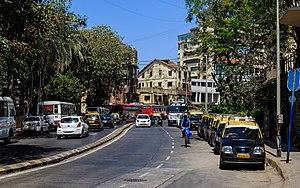
"Bhulabhai Desai Road, également connu sous l'ancien nom de Warden Road, est une localité résidentielle et semi-commerciale du Sud de Mumbai. Le nom Breach Candy provient d'une corruption du mot hindi et arabe ""Burj-Khadi""